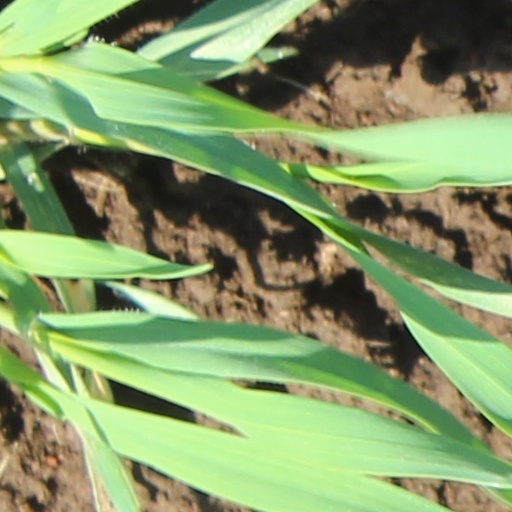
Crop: wheat